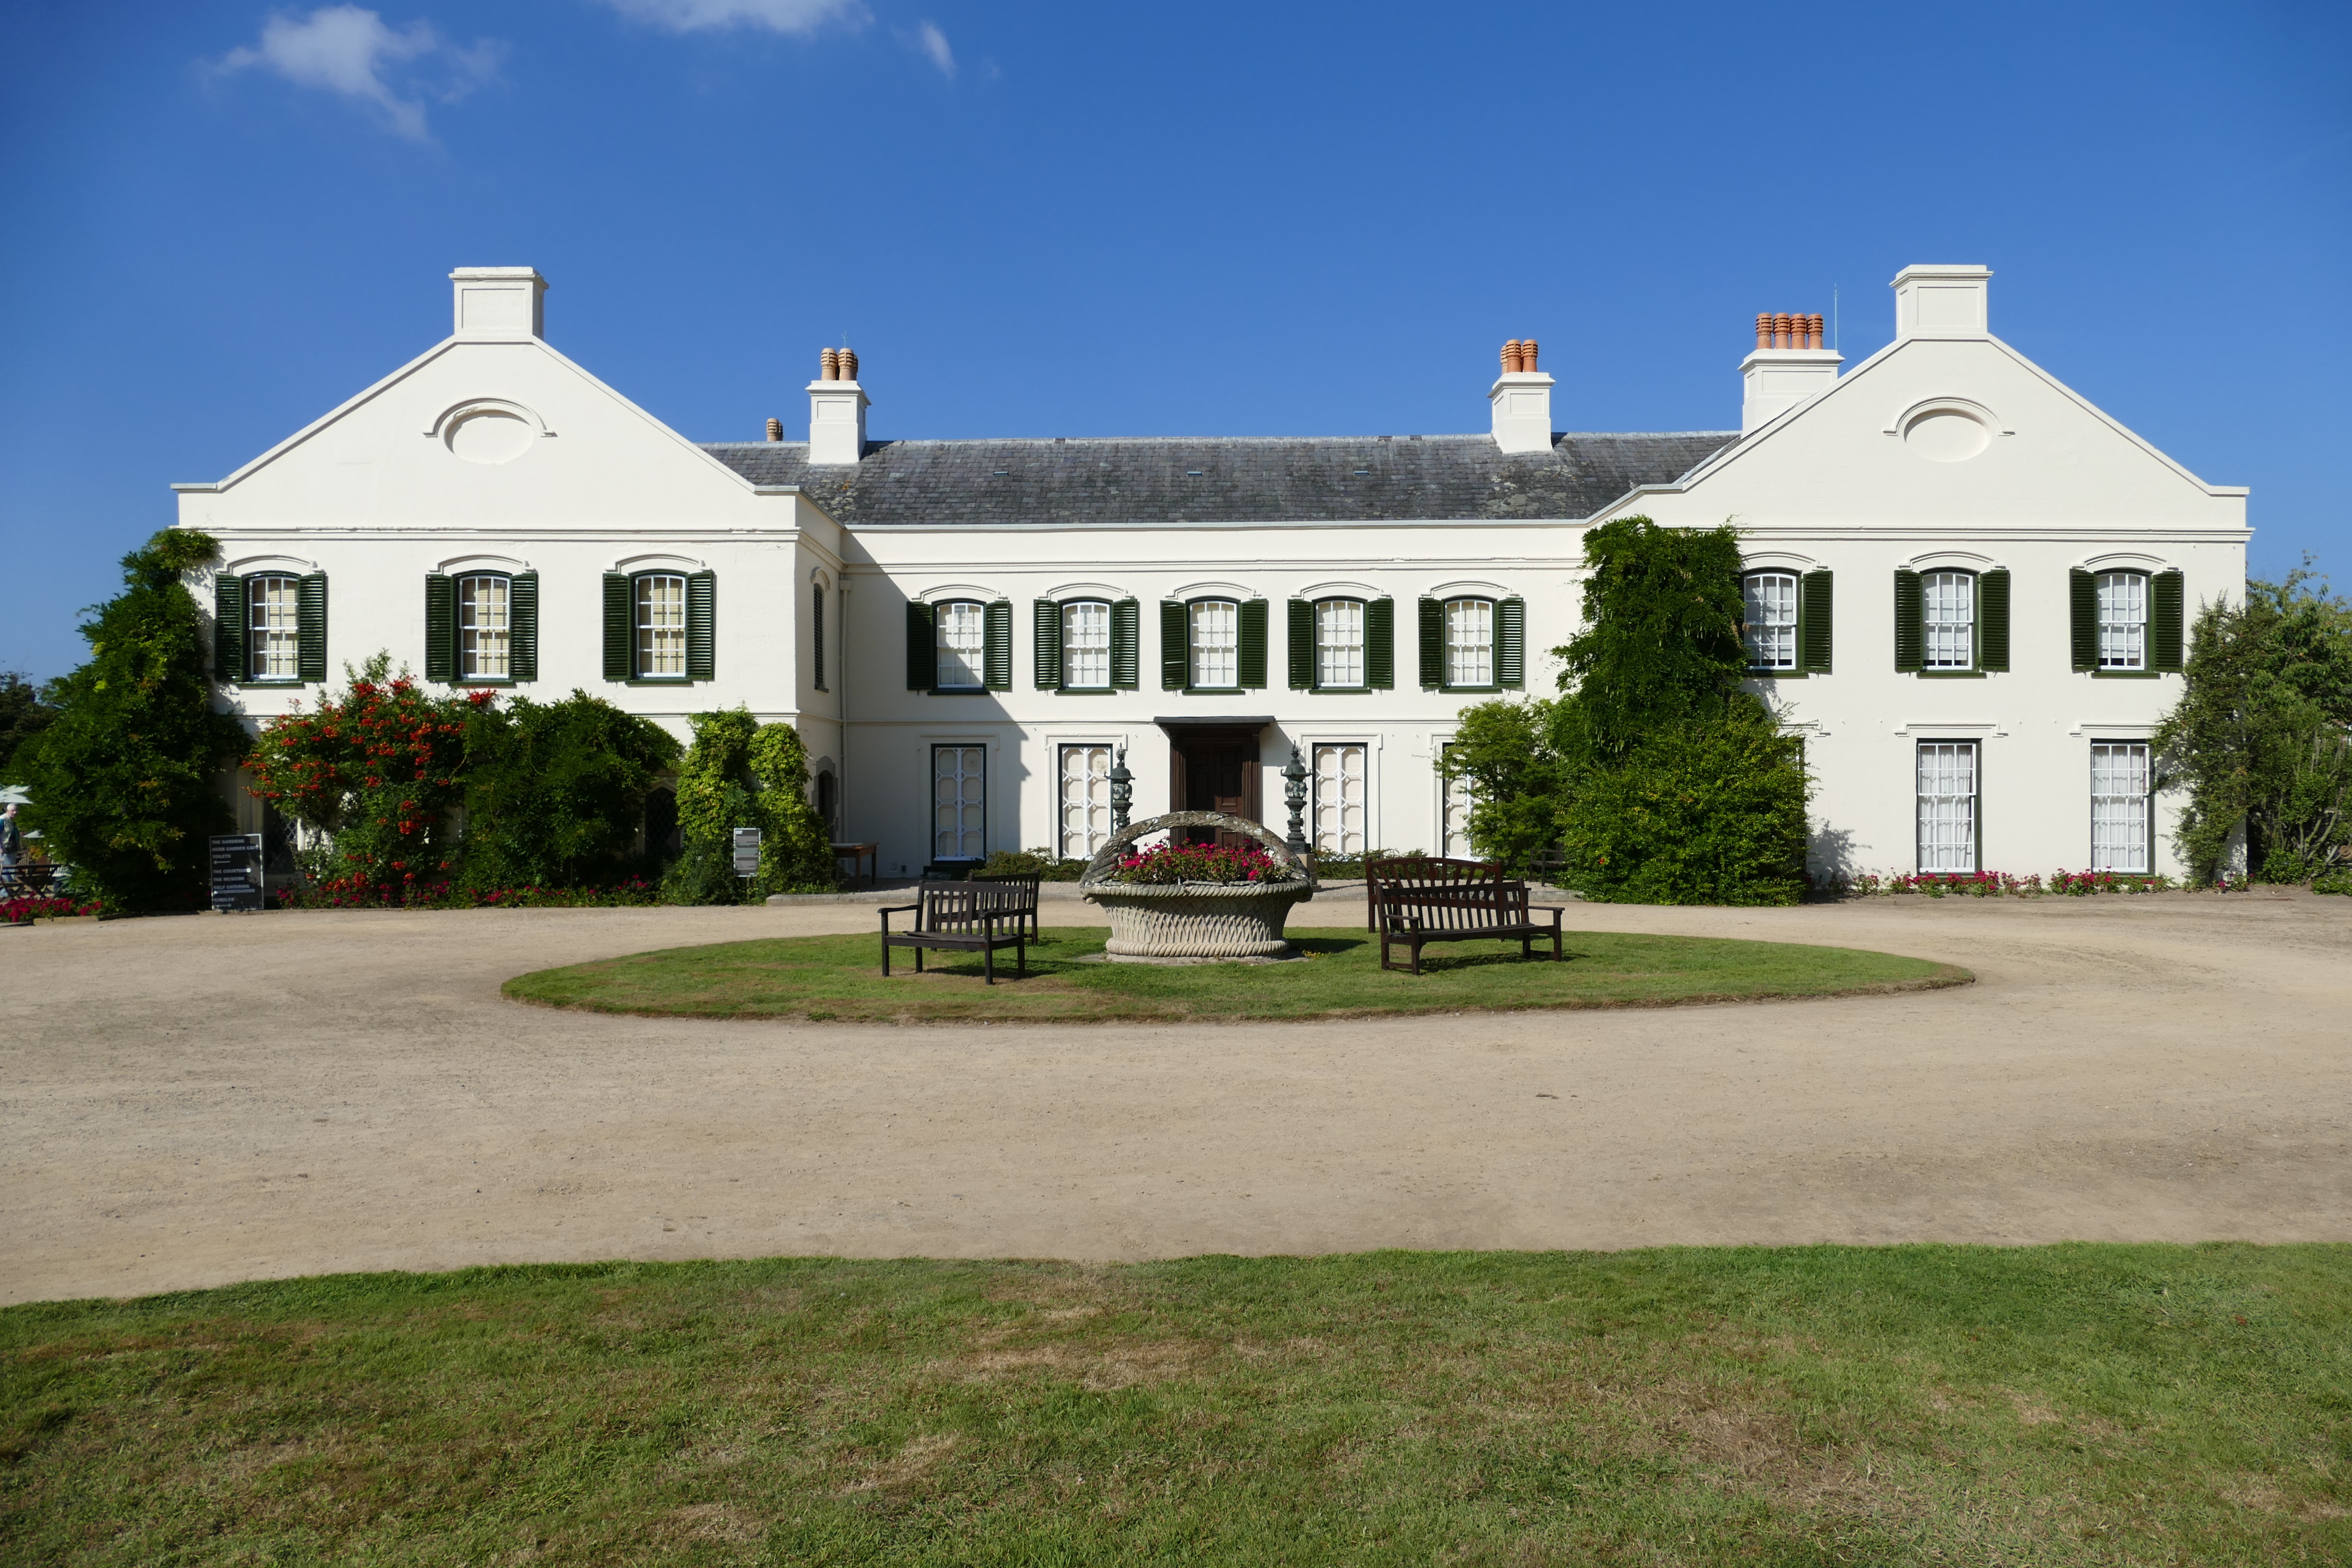
architecture, white, villa, mansion, house, building, chateau, home, park, fireplace, facade, property, garden, england, estate, jersey, united kingdom, manor house, country house, real estate, stately home, channel islands, residential area